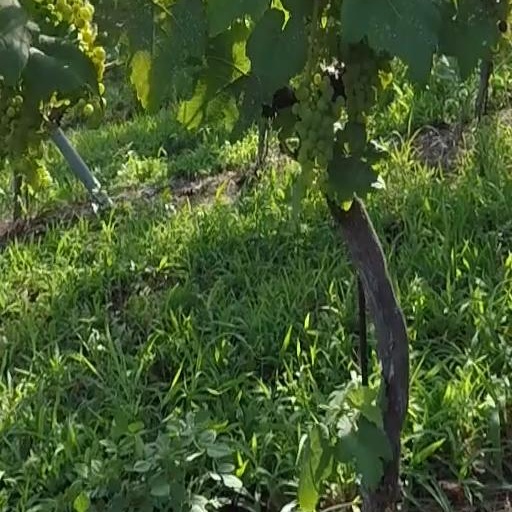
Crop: grape